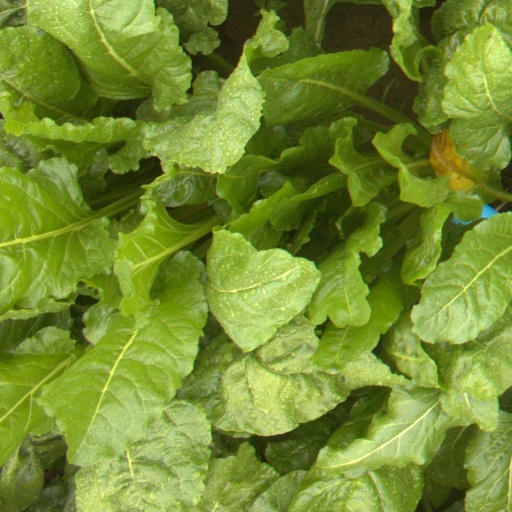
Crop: sugar beet